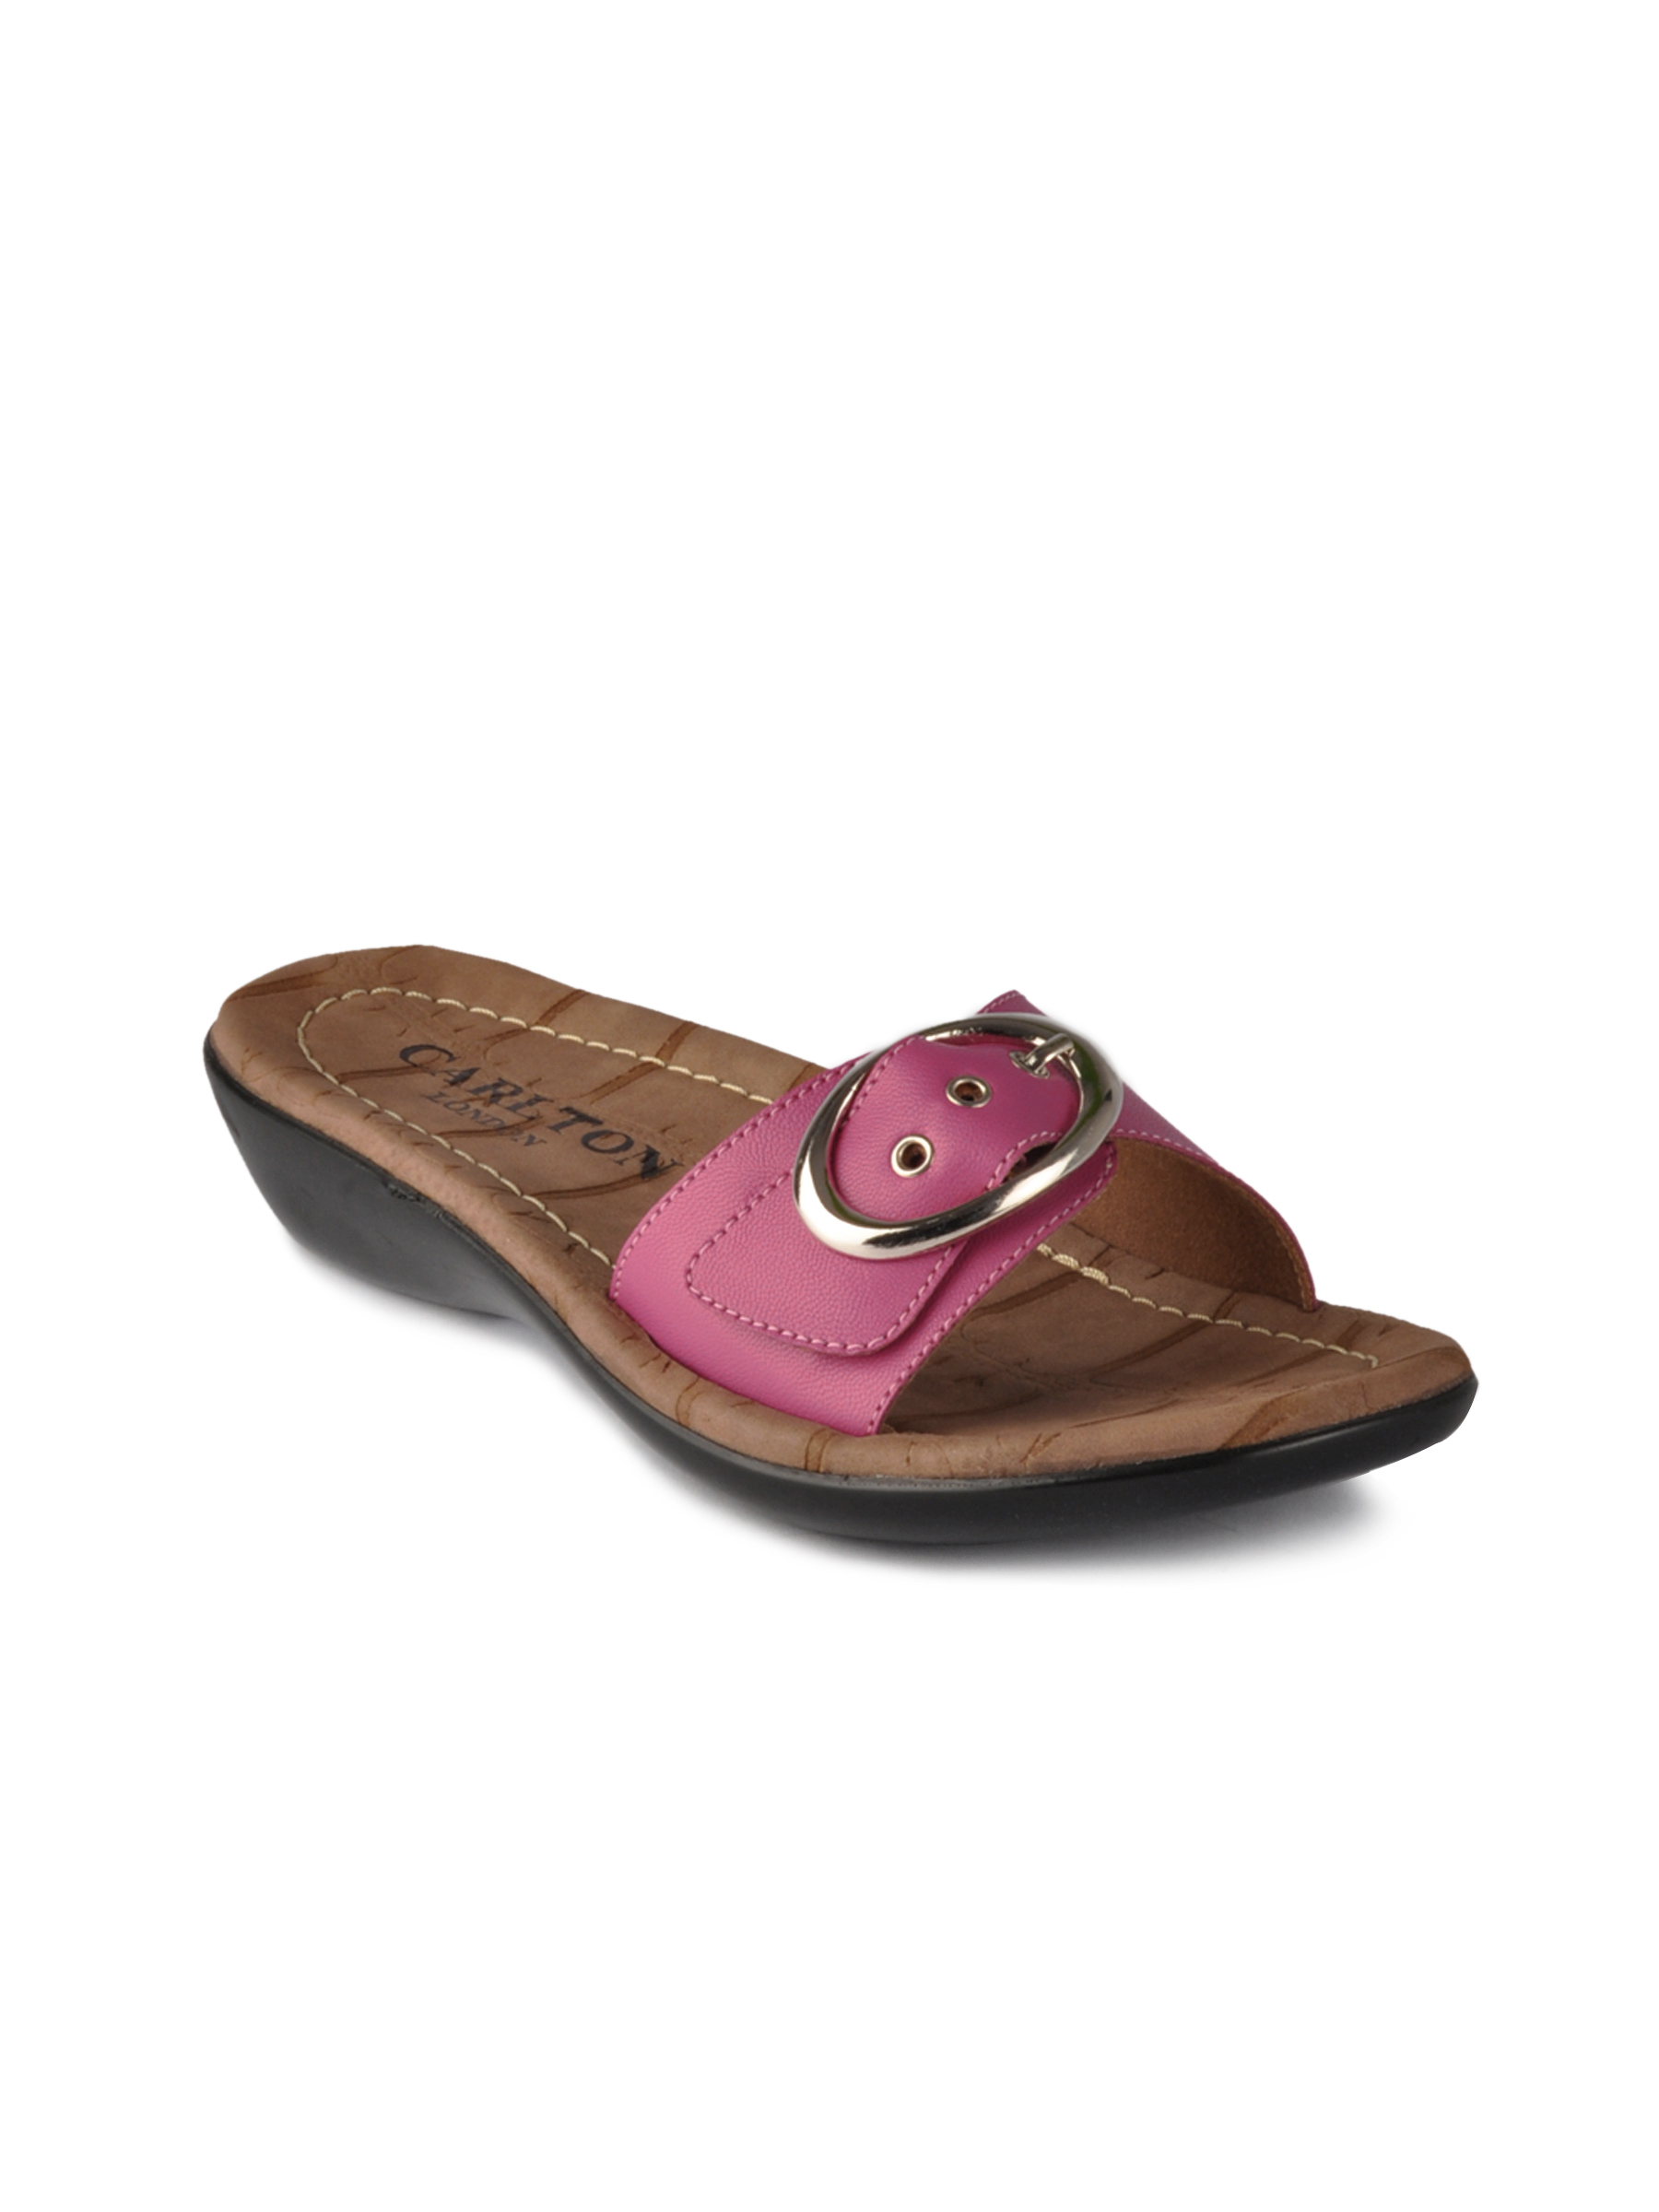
Carlton London Women Casual Pink Sandals
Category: Footwear / Shoes / Flats
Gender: Women
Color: Pink
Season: Fall 2011
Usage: Casual